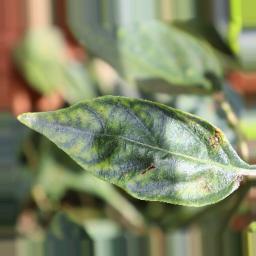
Label: healthy